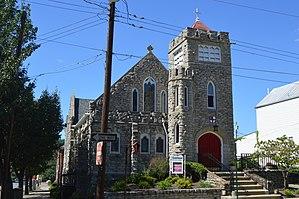
Le Kentucky /kɑ̃n̪.ty.ki/ ou /kɛn̪.tə.ki/ est un État des États-Unis, à la limite du Midwest et du Sud profond. Il est bordé au nord par l'Illinois, l'Indiana et l'Ohio, à l'est par la Virginie-Occidentale et la Virginie, au sud par le Tennessee et à l'ouest par le Missouri.